Andronikos I Komnenos

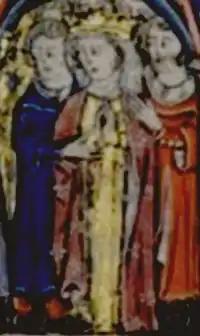

Andronikos escaped from prison in 1159, while Manuel was away on campaign in Cilicia and Syria. Having discovered an ancient underground passage beneath his cell, he dug his way down using only his hands and managed to conceal the opening so that the guards were unable to find any damage to the cell. The escape was reported to Manuel's wife, Empress Bertha-Irene, and a great search was ordered in Constantinople. In Andronikos's stead, his wife was briefly imprisoned in the same cell. According to Niketas Choniates, Andronikos soon emerged up into the cell again, embraced and had sex with his wife, conceiving his second son John. Andronikos then escaped the capital but was caught in Melangeia in Thrace by a soldier named Nikaias and imprisoned again with stronger chains and more guards.